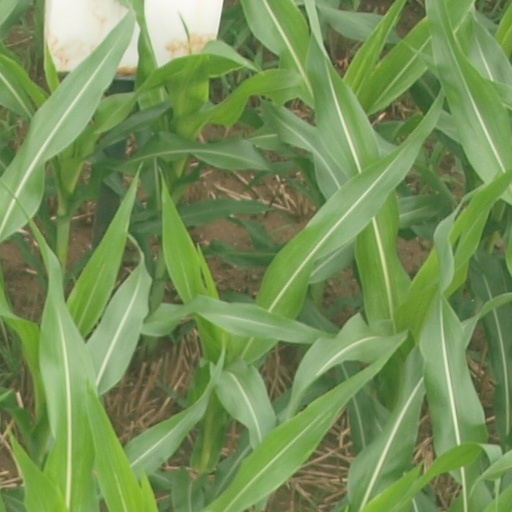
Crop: maize; corn